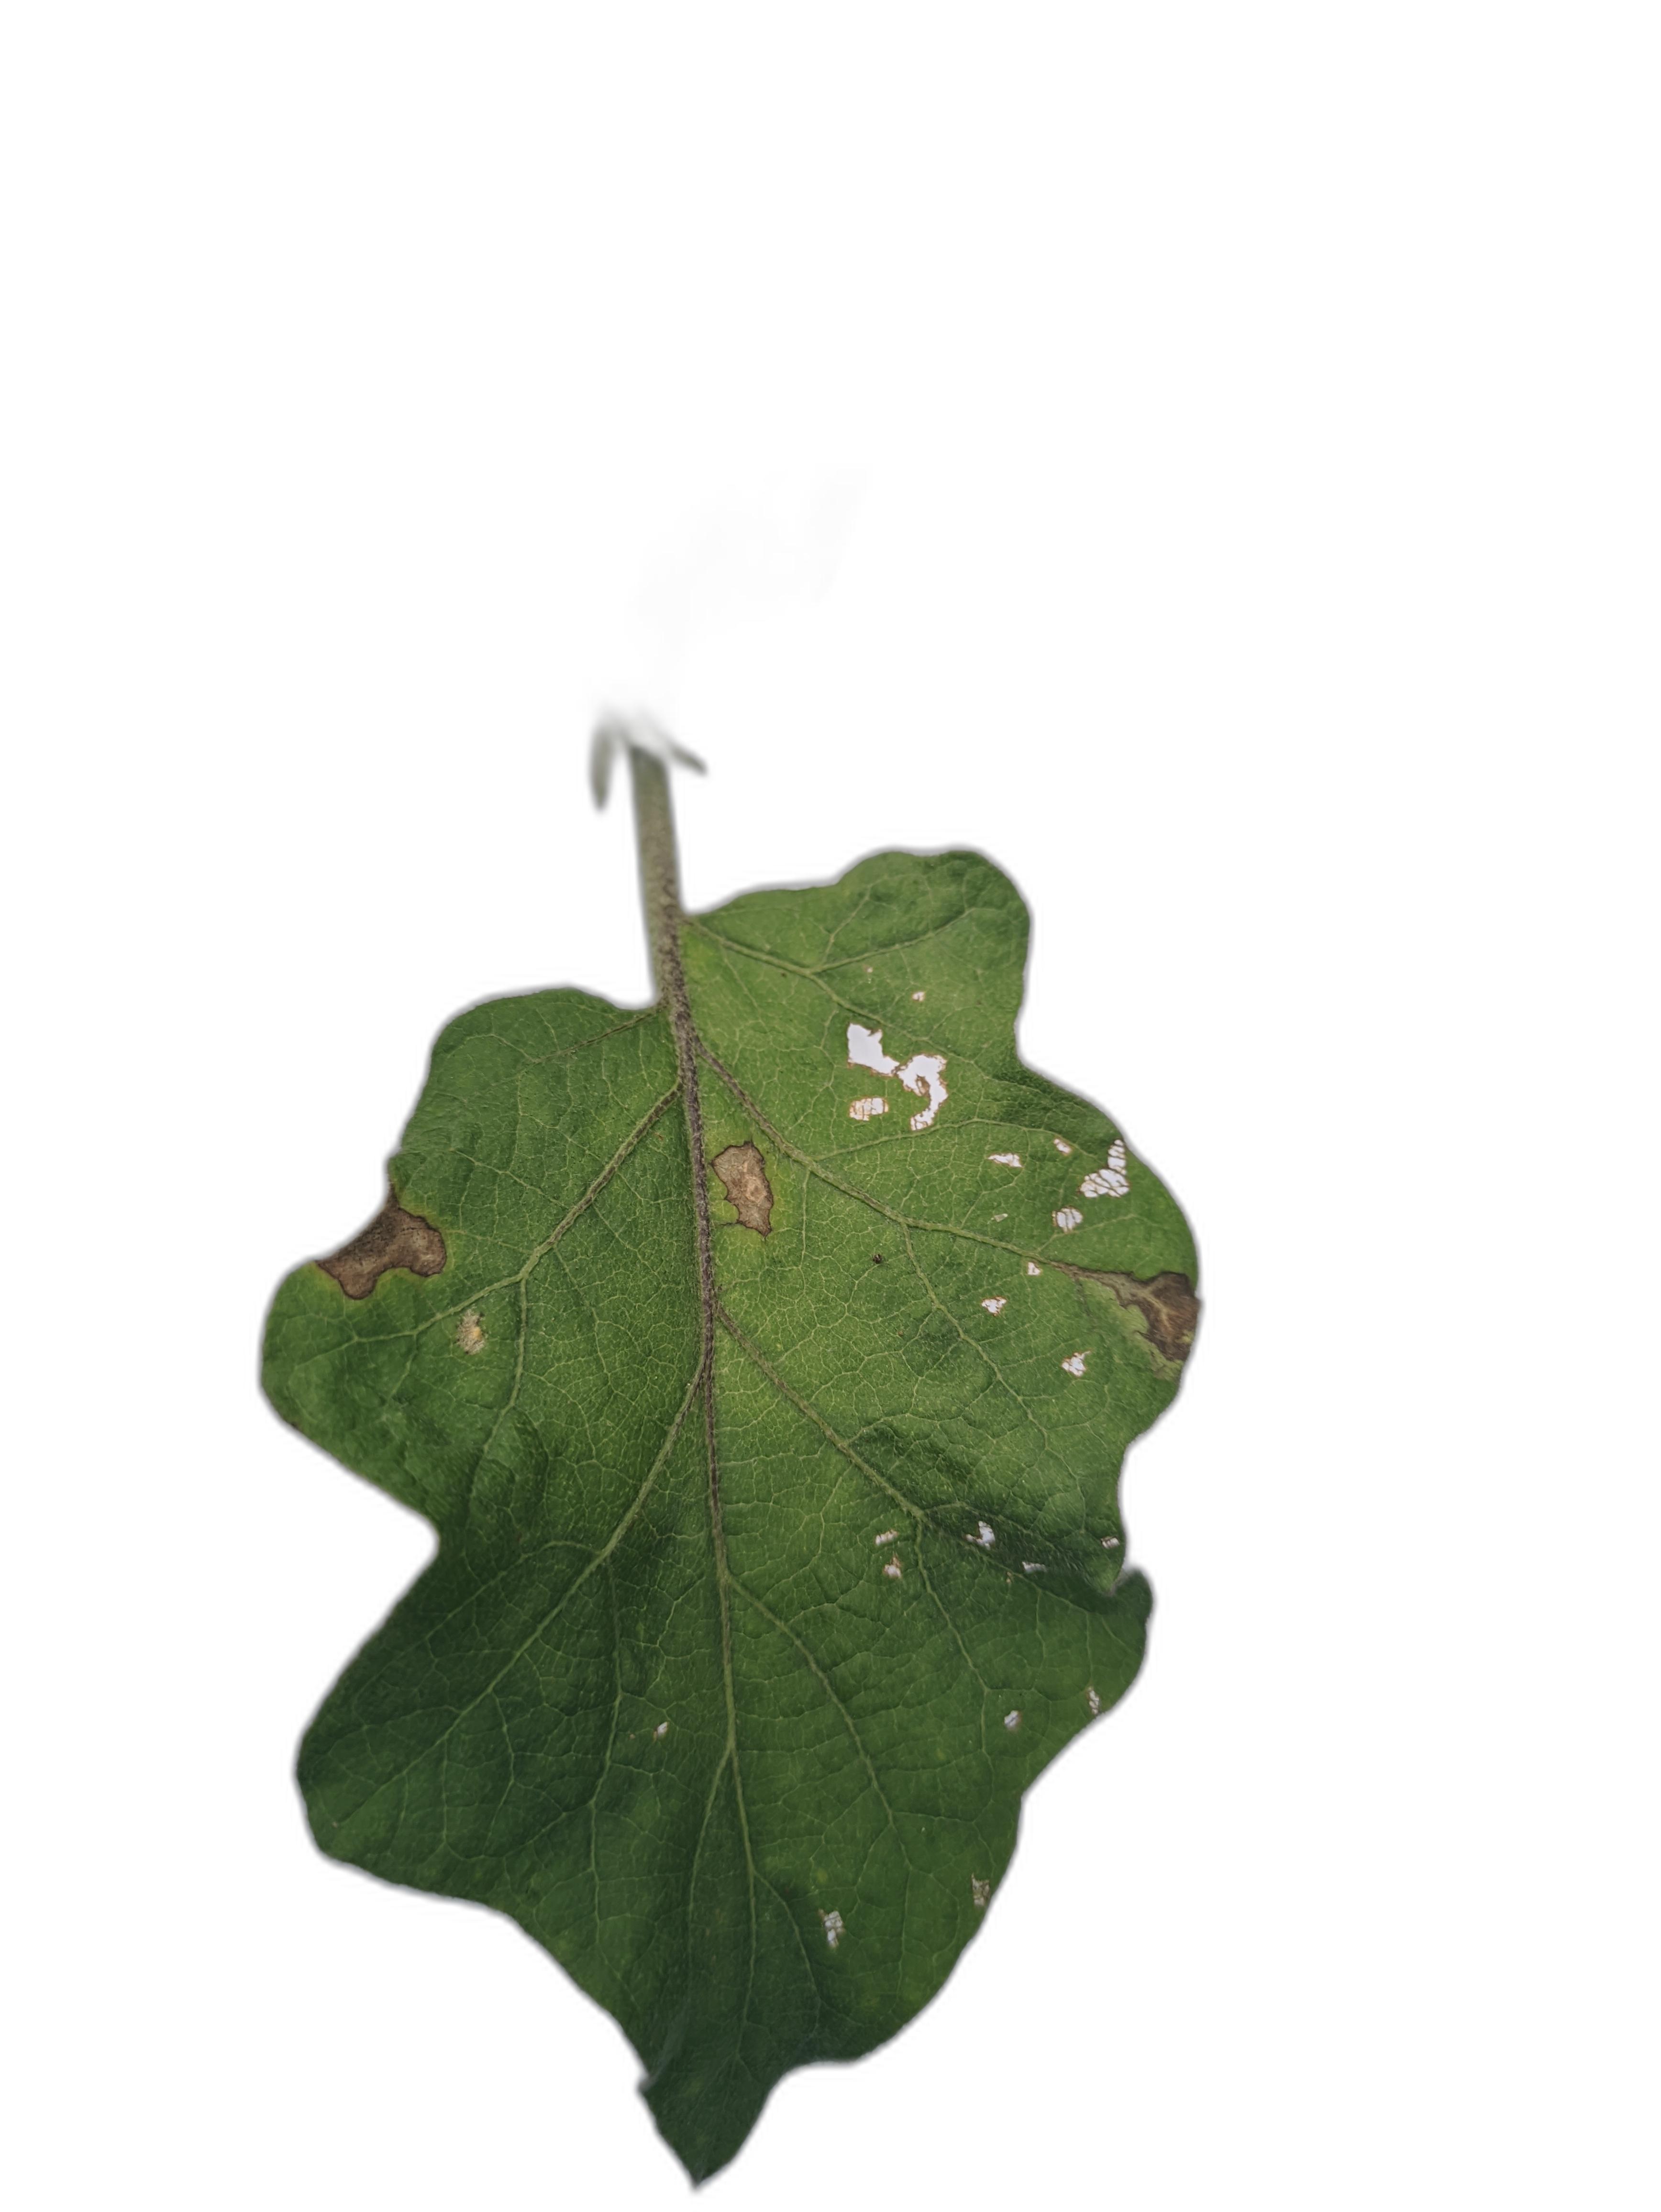
Label: Insect Pest Disease